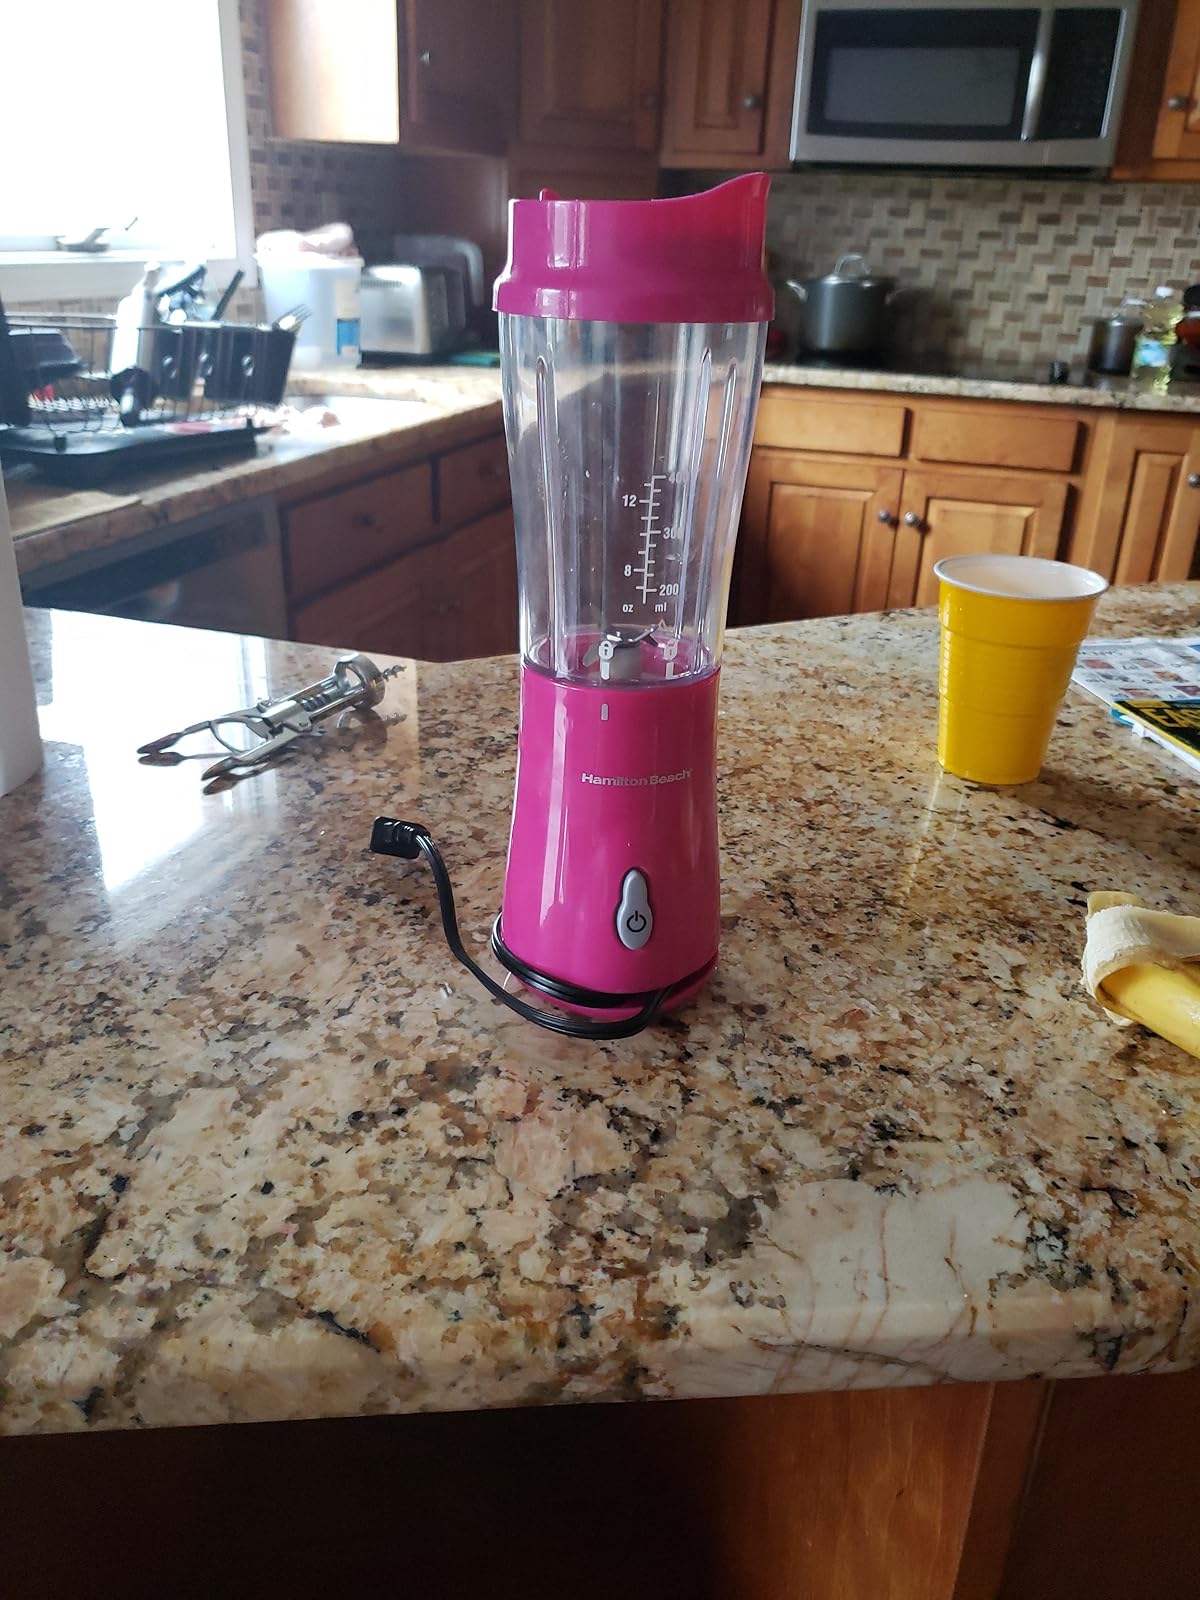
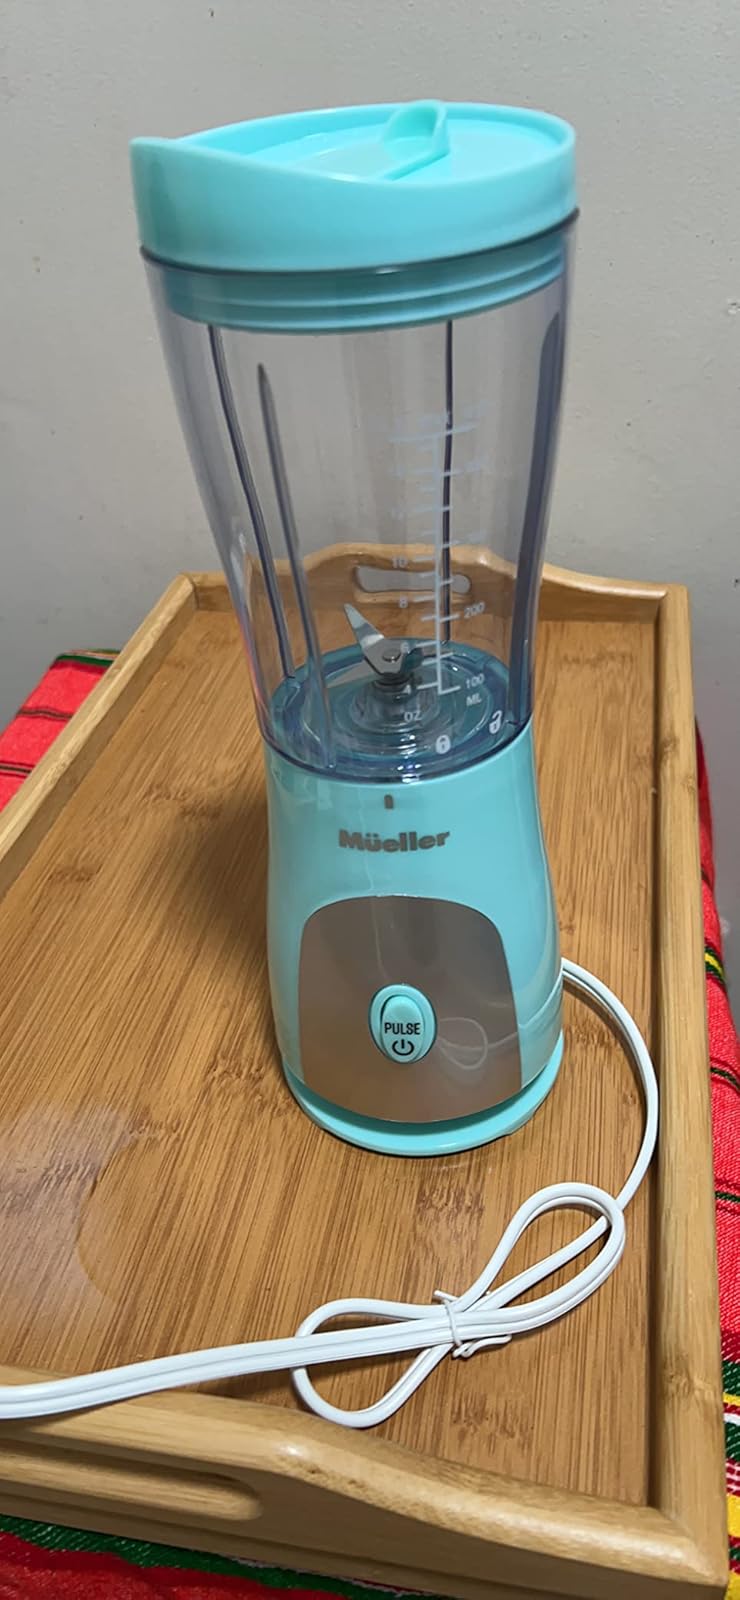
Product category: items_blender
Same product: no